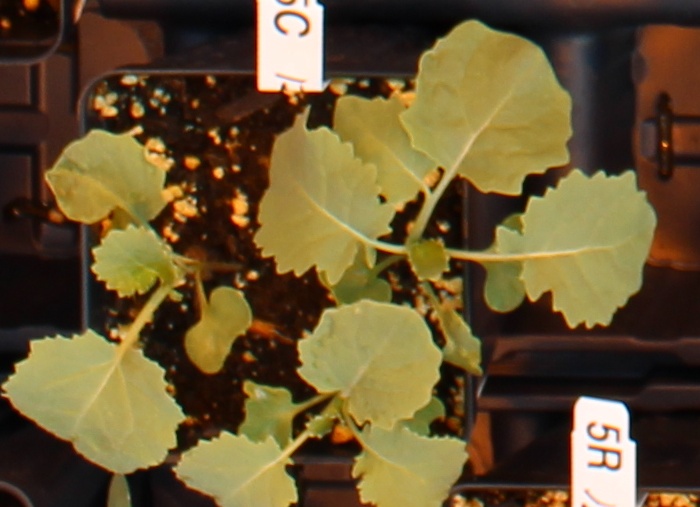
Label: Canola